1972 Grantland Rice Bowl

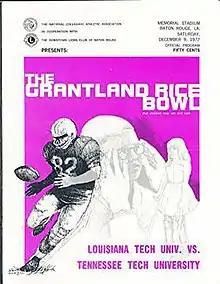
1972 Program cover

The 1972 Grantland Rice Bowl was an NCAA College Division game following the 1972 season, between the Louisiana Tech Bulldogs and the Tennessee Tech Golden Eagles. Louisiana Tech quarterback Denny Duron was named outstanding offensive player, while his teammate linebacker Joe McNeely was named outstanding defensive player.